Cimișlia

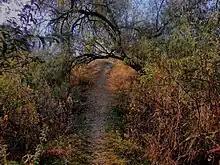
The Cimișlia Ravines, representing a natural heritage site in the Republic of Moldova.

The economy consists mainly of an agro-industrial complex with a well-developed network of manufacturing agricultural products, including meat, dairy, tree-fruit, and grain farming, as well as winemaking.